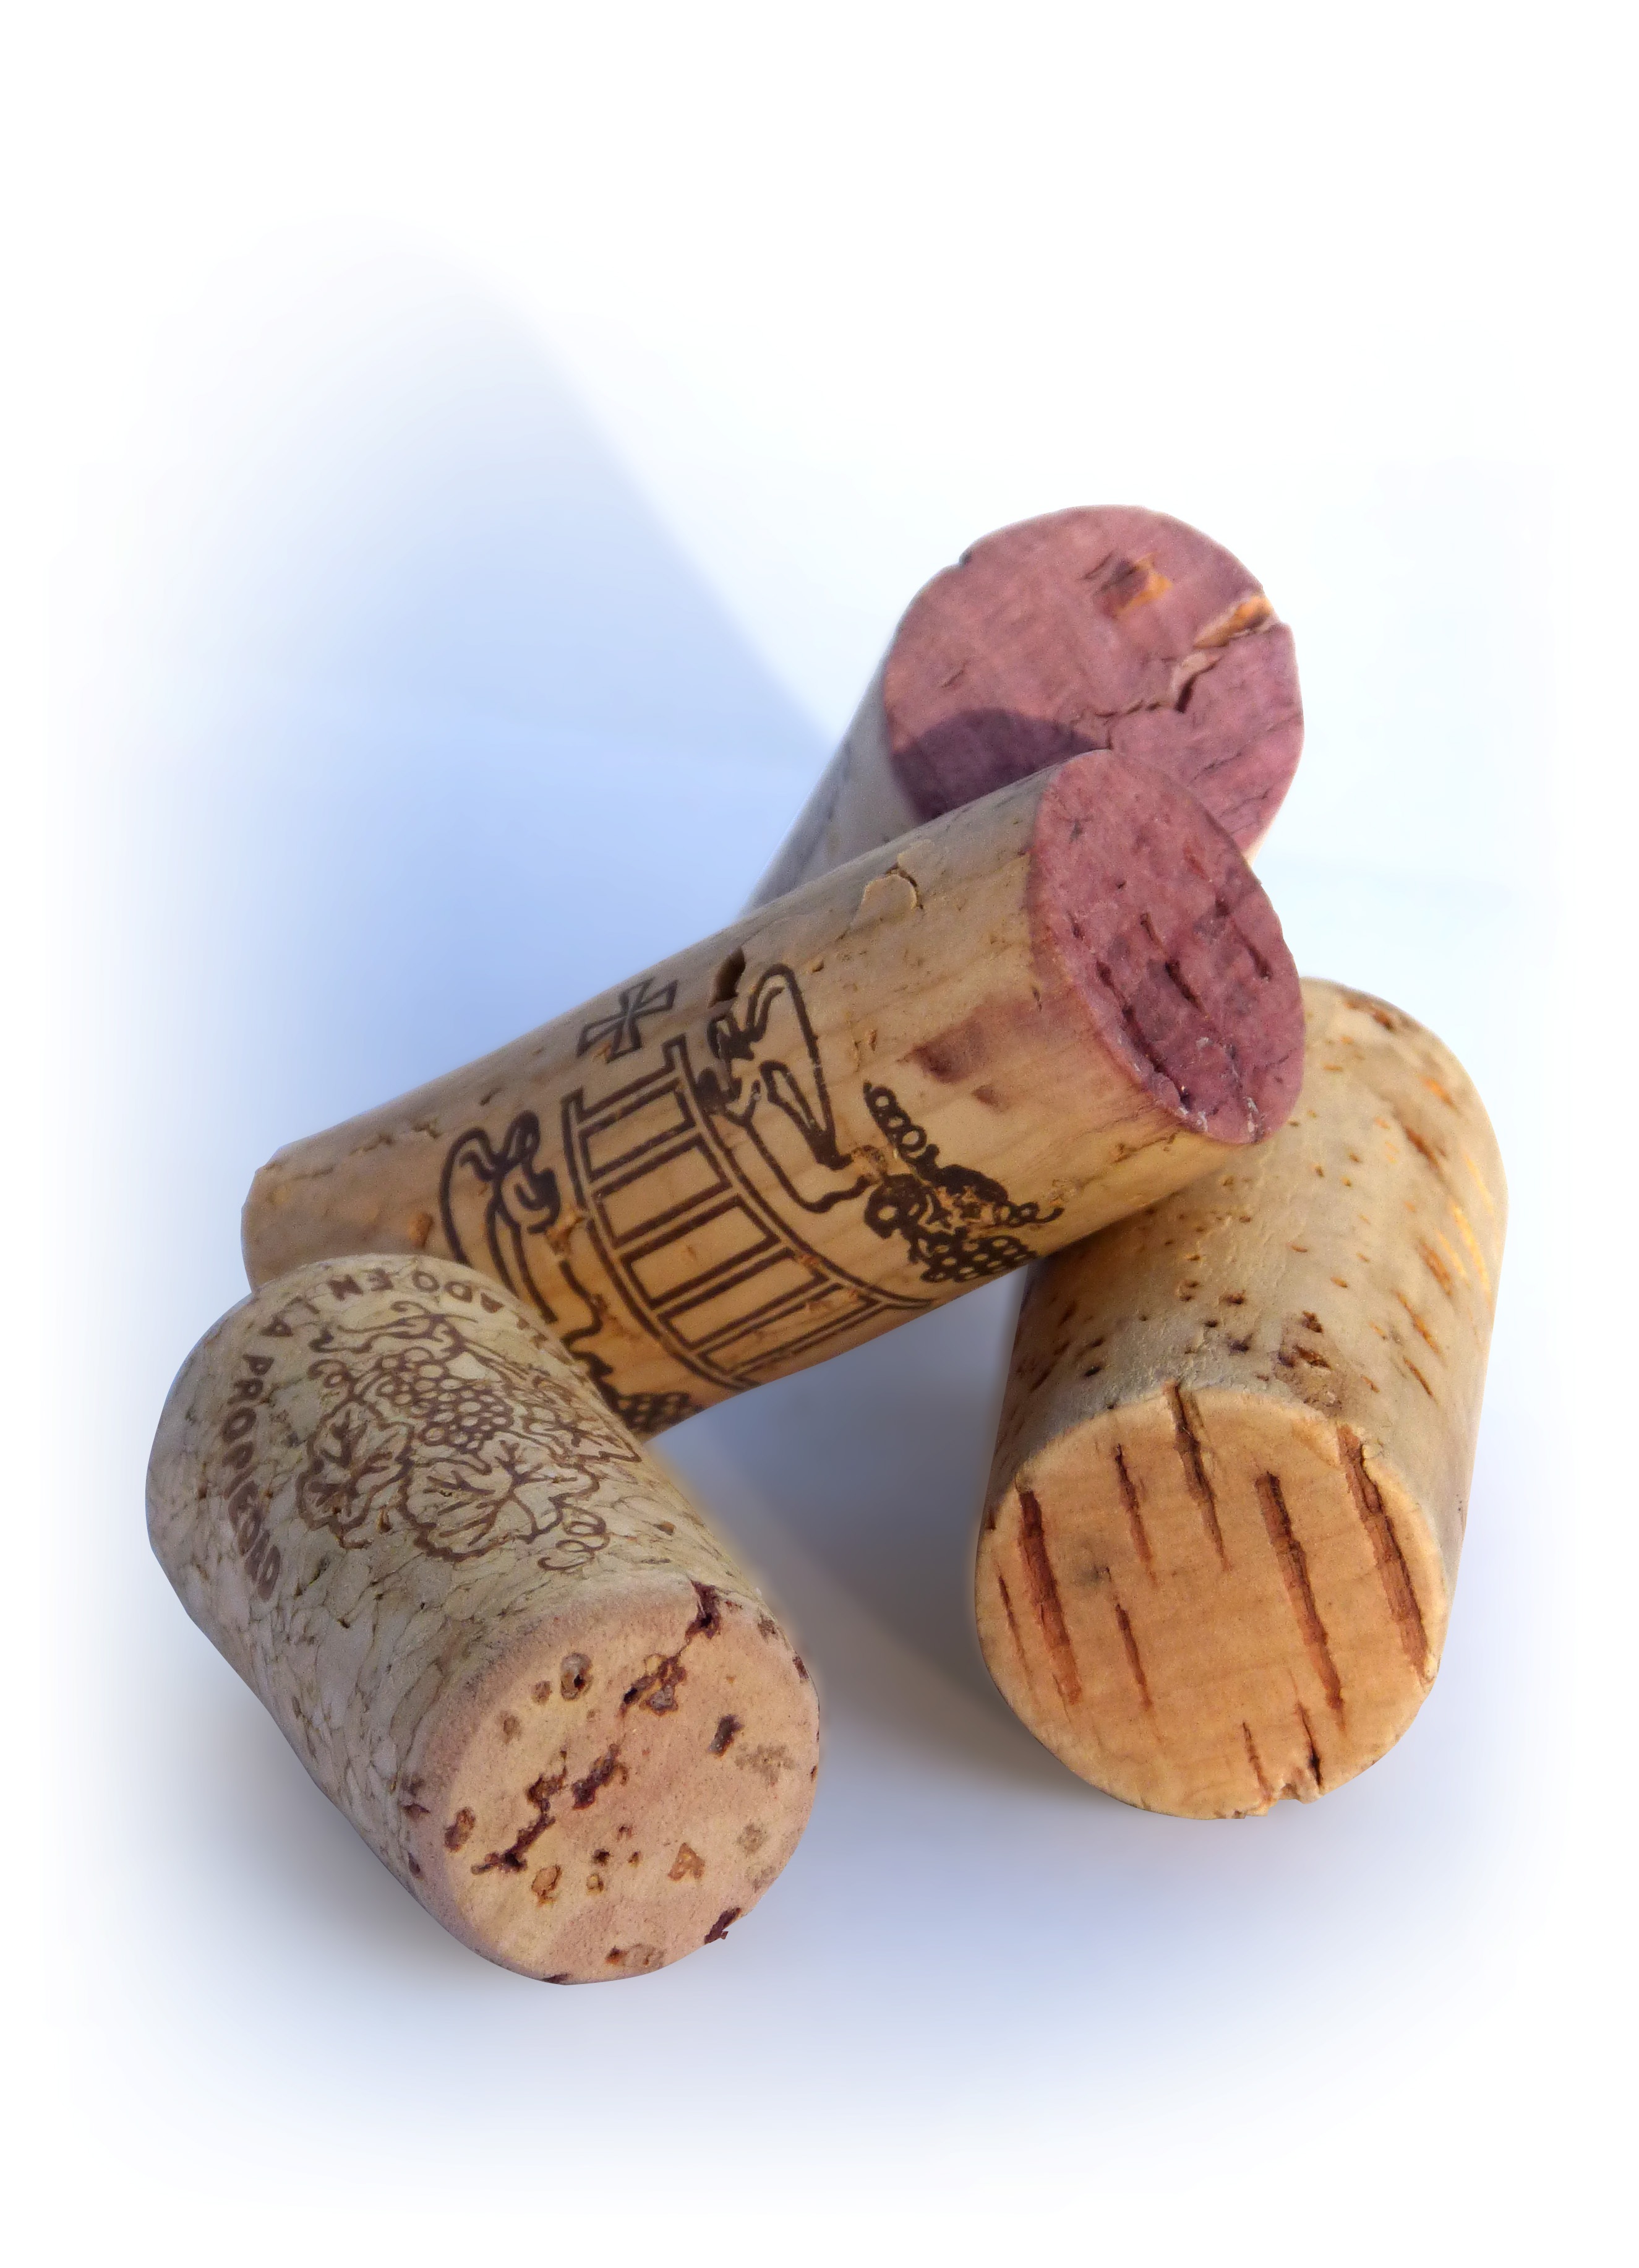
wood, wine, produce, material, cork, cap, plugs, oenology